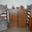
Label: wardrobe